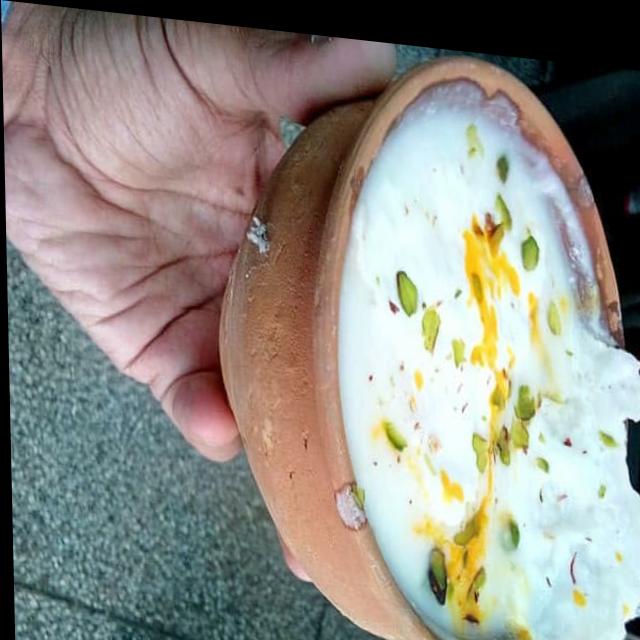
Dish: lassi